Nor Chichas Province

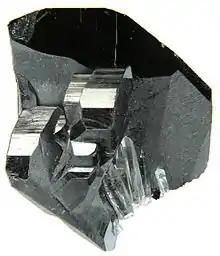
Ferberite on matrix with gemmy quartz, Tazna Mine, Atocha-Quechisla District, Nor Chichas Province.

Nor Chichas is a province in the Eastern parts of the Bolivian Potosí Department. Its seat is Cotagaita.